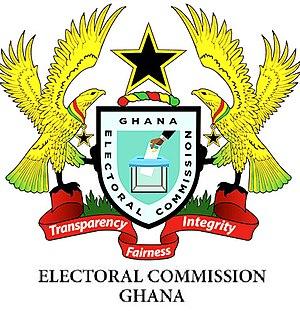
La Commission électorale du Ghana est l'organe officiel du Ghana responsable de toutes les élections publiques. Composé de sept membres, son indépendance est garantie par la constitution du Ghana de 1992. La commission actuelle a été créée par la loi sur la commission électorale de 1993. Kwadwo Afari-Gyan a été le premier président de la Commission de 1993 à 2015. Le 5 décembre 2018, la commission électorale présidée par Jean Adukwei Mensa est revenue à l'ancien logo Aigles avec armoiries après la controverse sur le nouveau logo.